Mahindra United FC

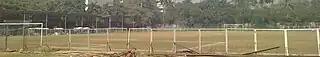
Cooperage Football Ground before renovation

Mahindra United mainly used Cooperage Football Ground. It is located in Nariman Point, Mumbai, The stadium hosted home matches of both the National Football League and I-League, alongside MDFA Elite League; It had a seating capacity of nearly 12,000 spectators.